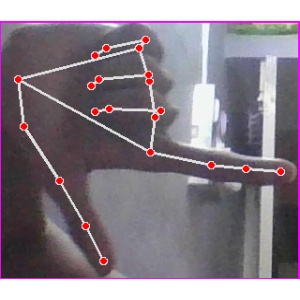
अक्षर: ख